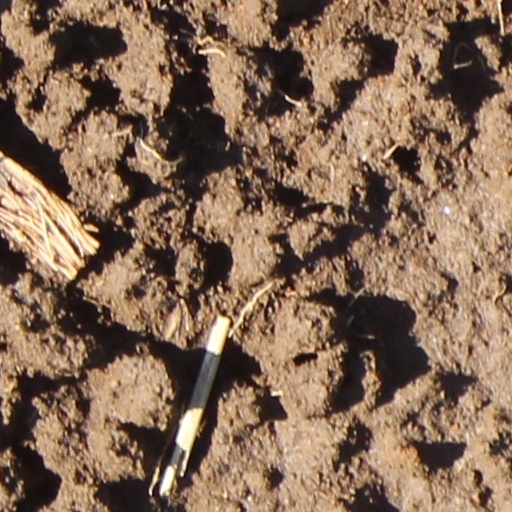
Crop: wheat